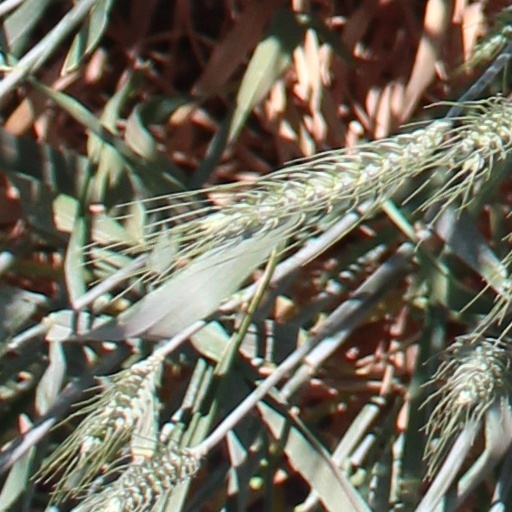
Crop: wheat